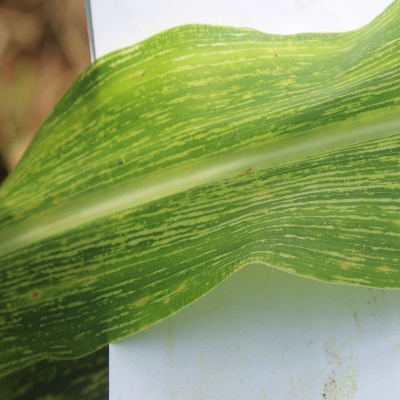
Crop: Maize
Condition: streak virus